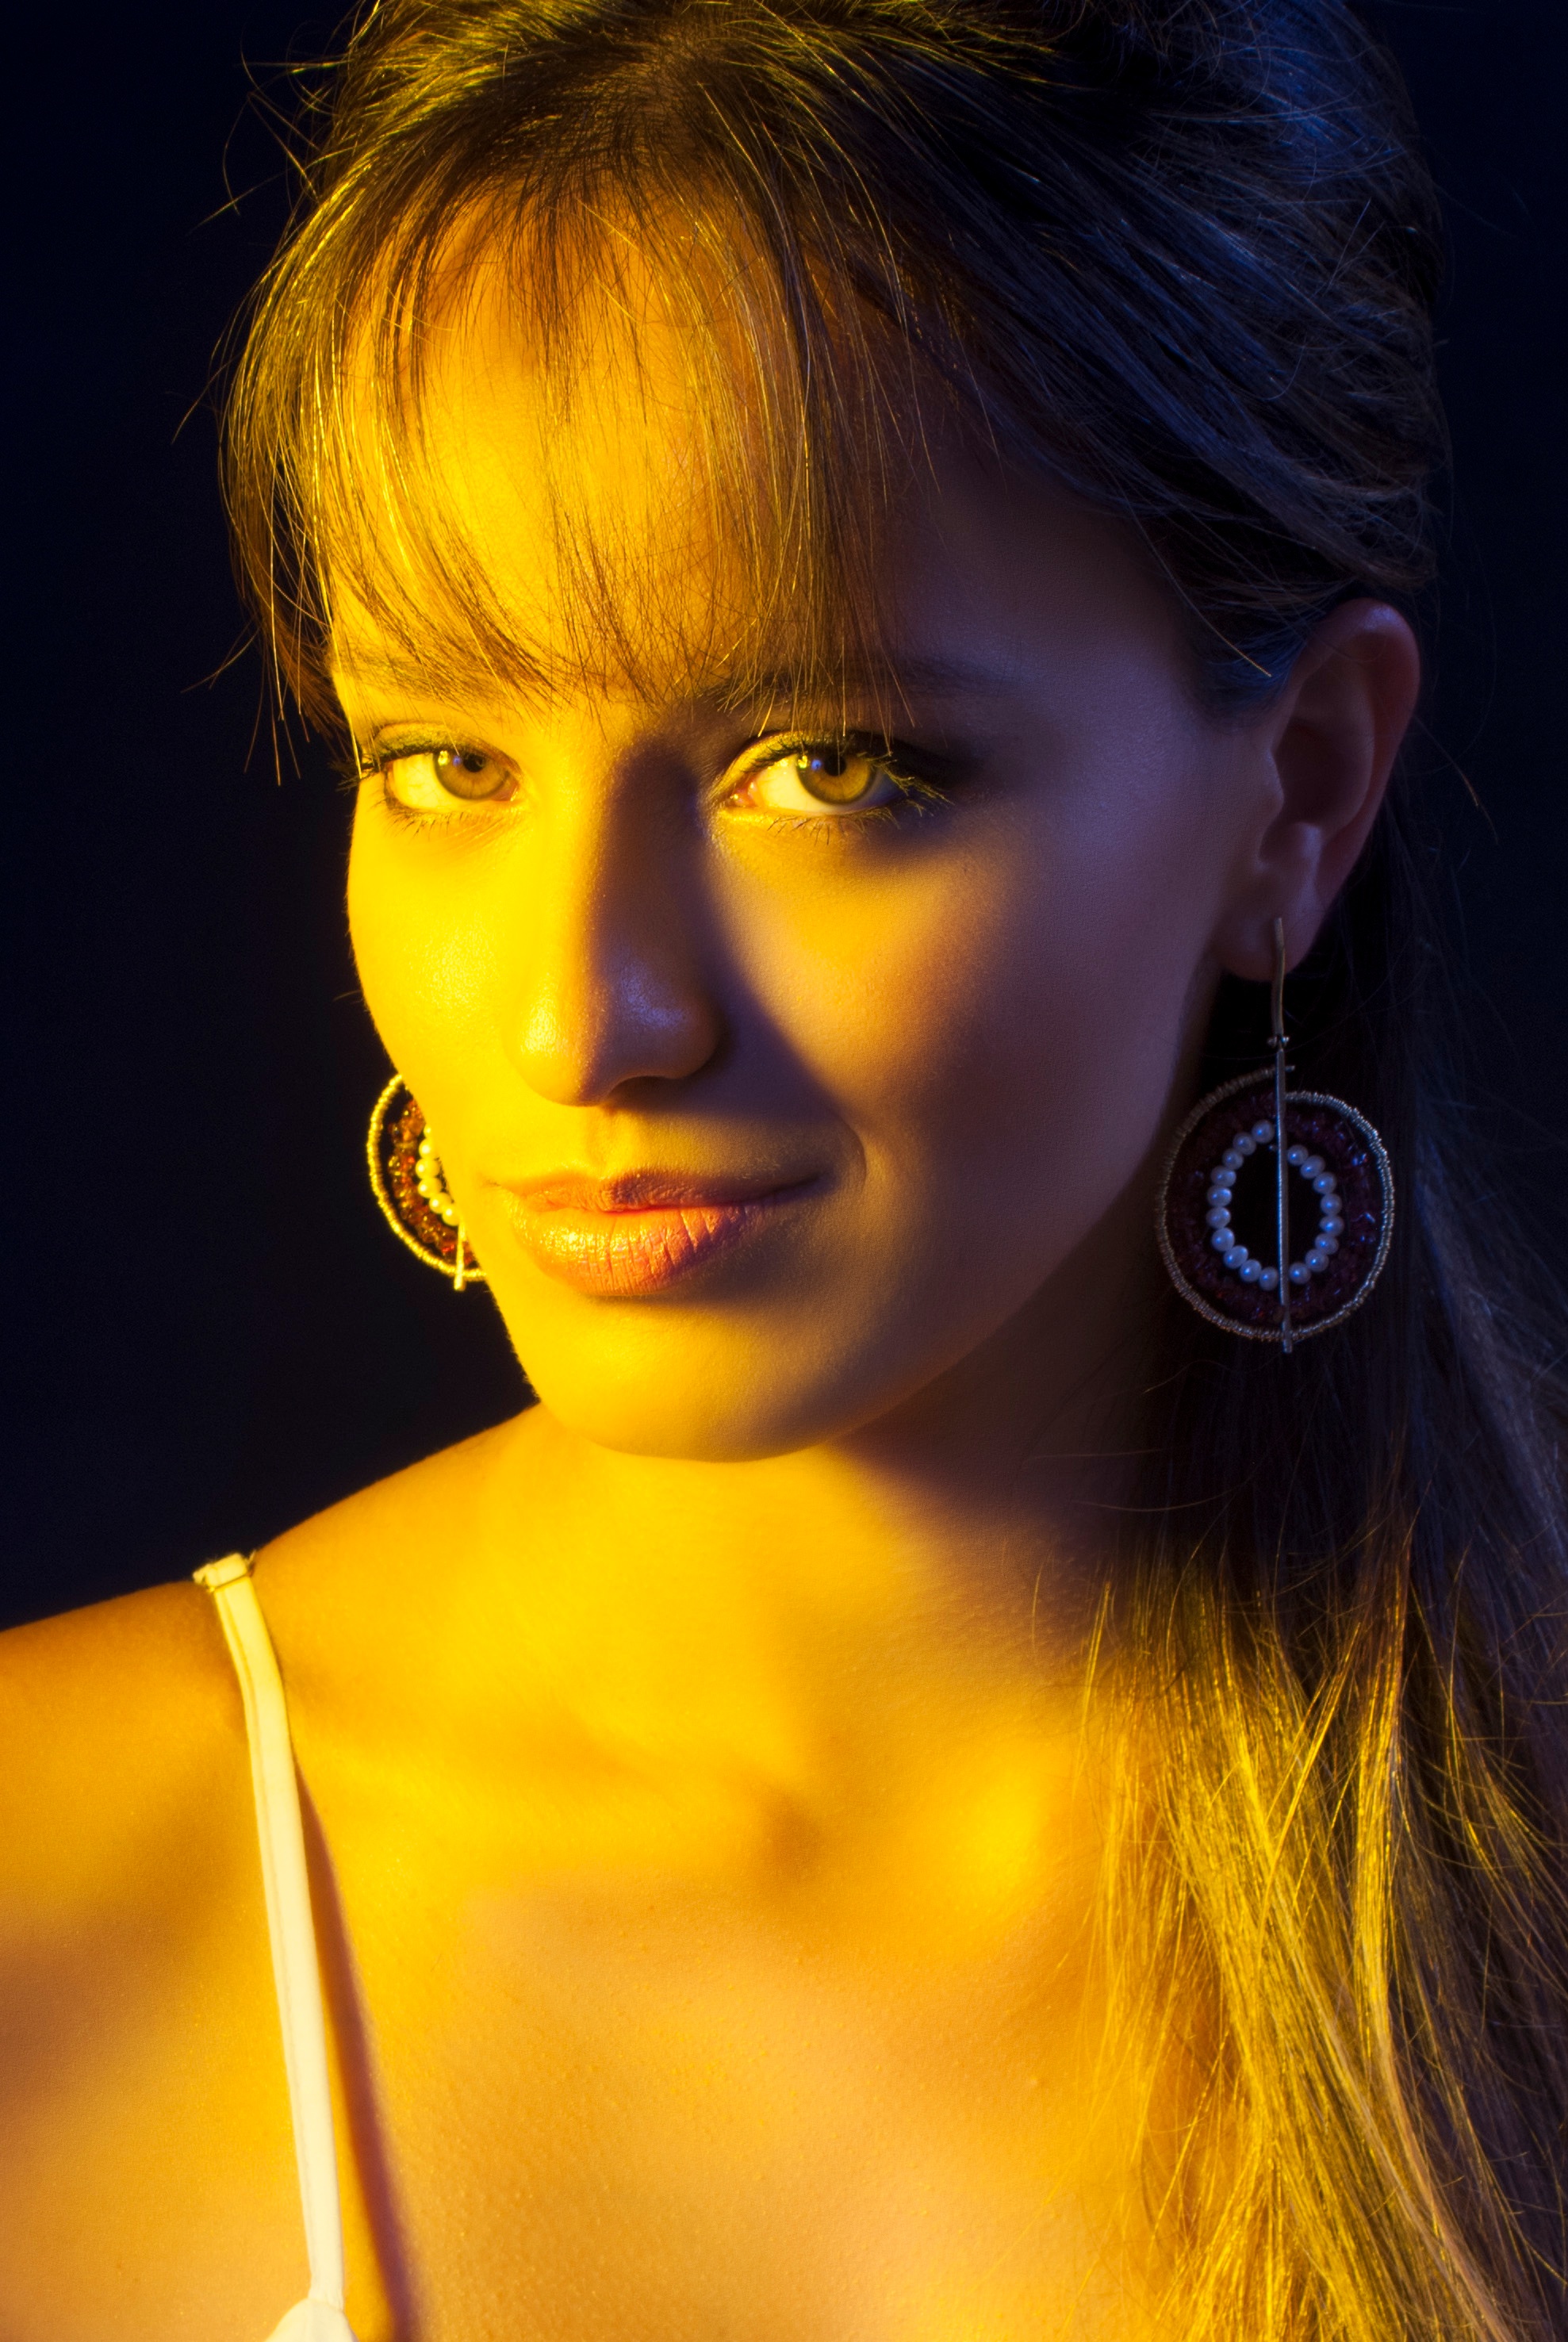
girl, hair, portrait, model, color, fashion, blue, yellow, hairstyle, close up, face, nose, eye, glasses, head, beauty, organ, photo shoot